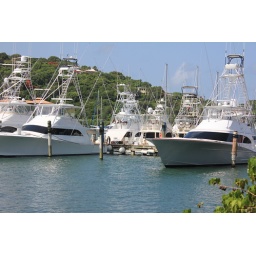
Taken while sitting at our breakfast table in a restaurant in Red Hook